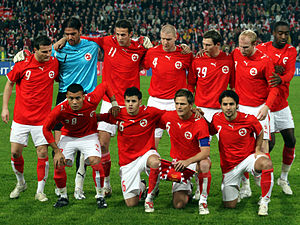
Landshold
Schweiz' fodboldlandshold
Landshold er et nationalt hold i en sportsgren ved fx de Olympiske lege, Europamesterskaber eller Verdensmesterskaber.